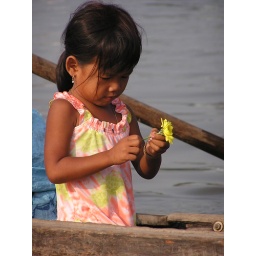
Vietnam, Mekong, girl in a boat